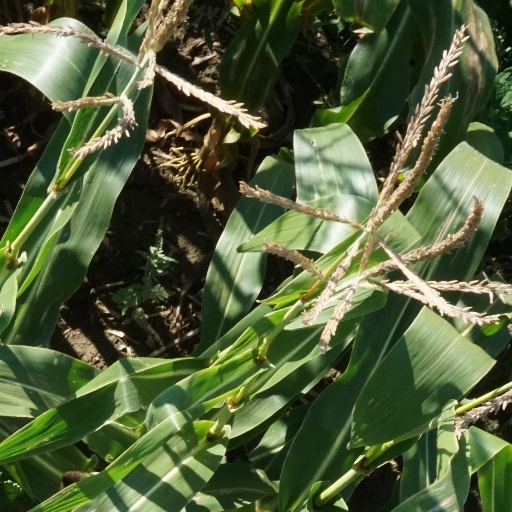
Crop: maize; corn